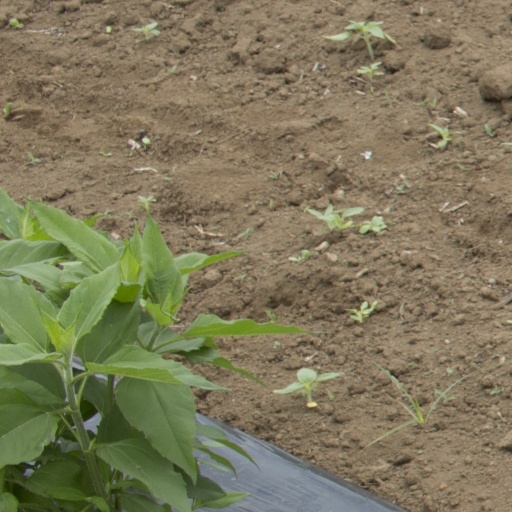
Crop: Jerusalem artichoke